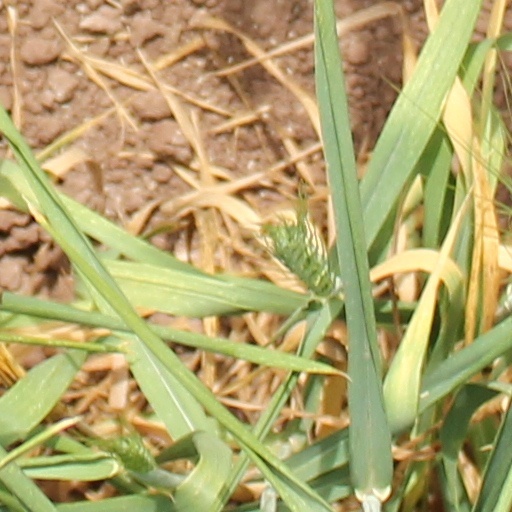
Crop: wheat